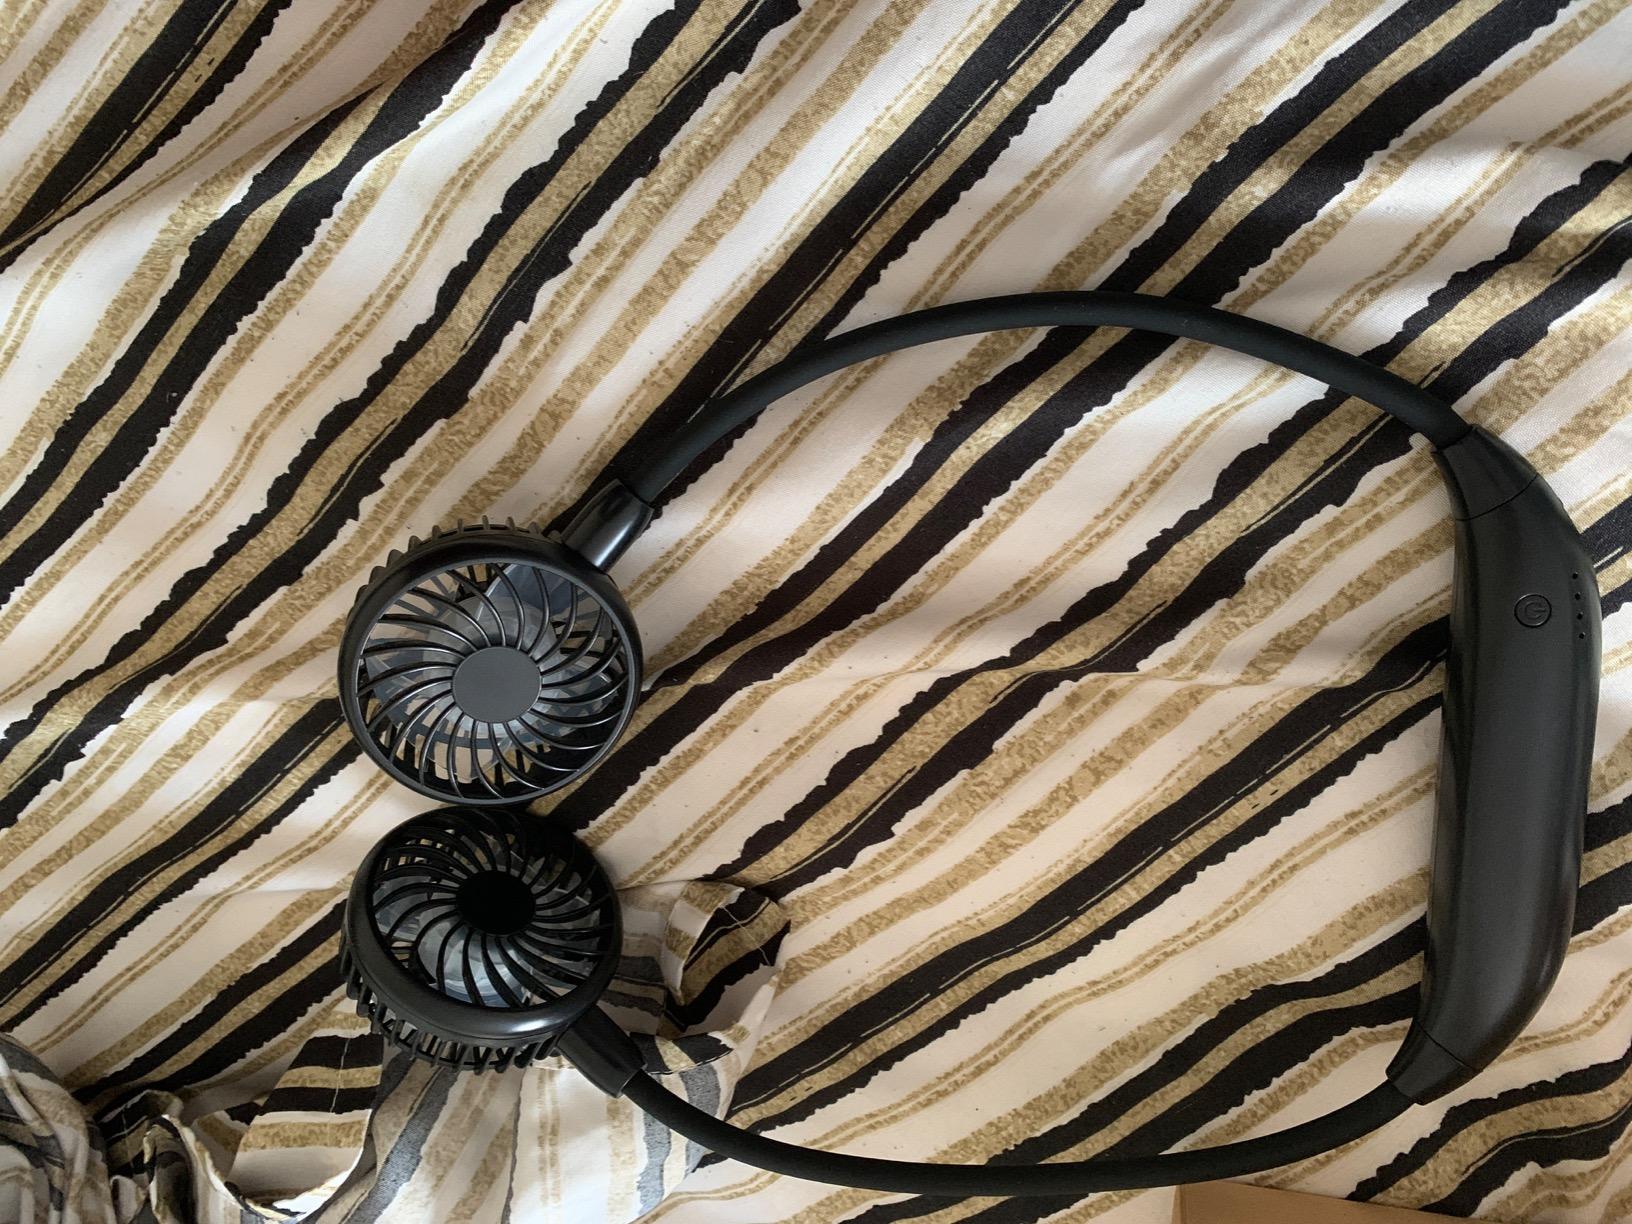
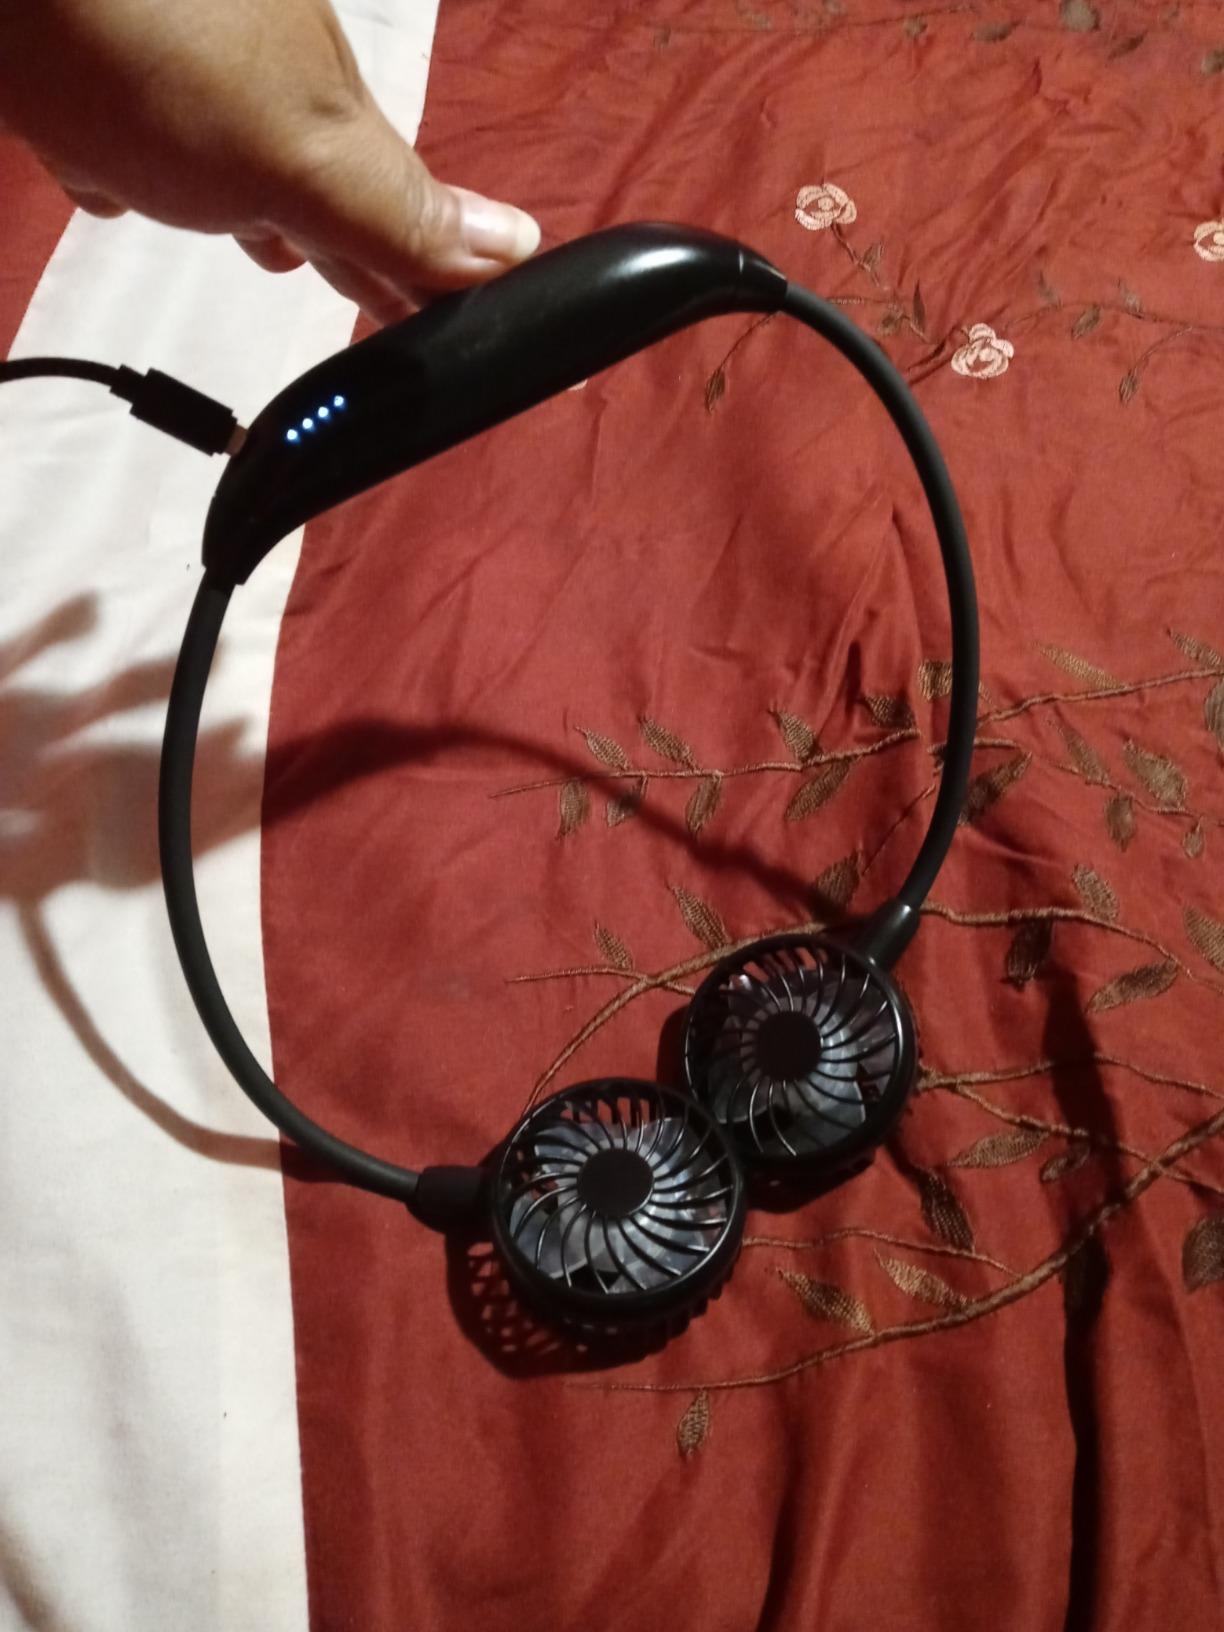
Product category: fan
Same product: yes